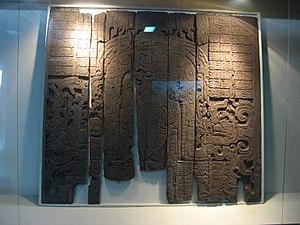
L’écriture maya est un système d'écriture logosyllabique, c'est-à-dire à la fois logographique et syllabographique, servant à retranscrire l'ensemble des langues mayas. L'écriture était l'apanage d'une caste de scribes « Ah Tz'iib » faisant partie de la haute société. Seules deux autres castes dirigeantes y avaient accès « les prêtres » et « les chefs ». Elle était inaccessible au reste de la population.
Tikal est l'un des plus grands sites archéologiques et centres urbains de la civilisation maya précolombienne. Elle est située dans la région archéologique du bassin du Petén dans ce qui constitue maintenant le nord du Guatemala. Situé dans le département du Petén, le site fait partie du parc national de Tikal du Guatemala, créé le 26 mai 1955. En 1979, il a été inscrit au Patrimoine mondial de l’UNESCO.